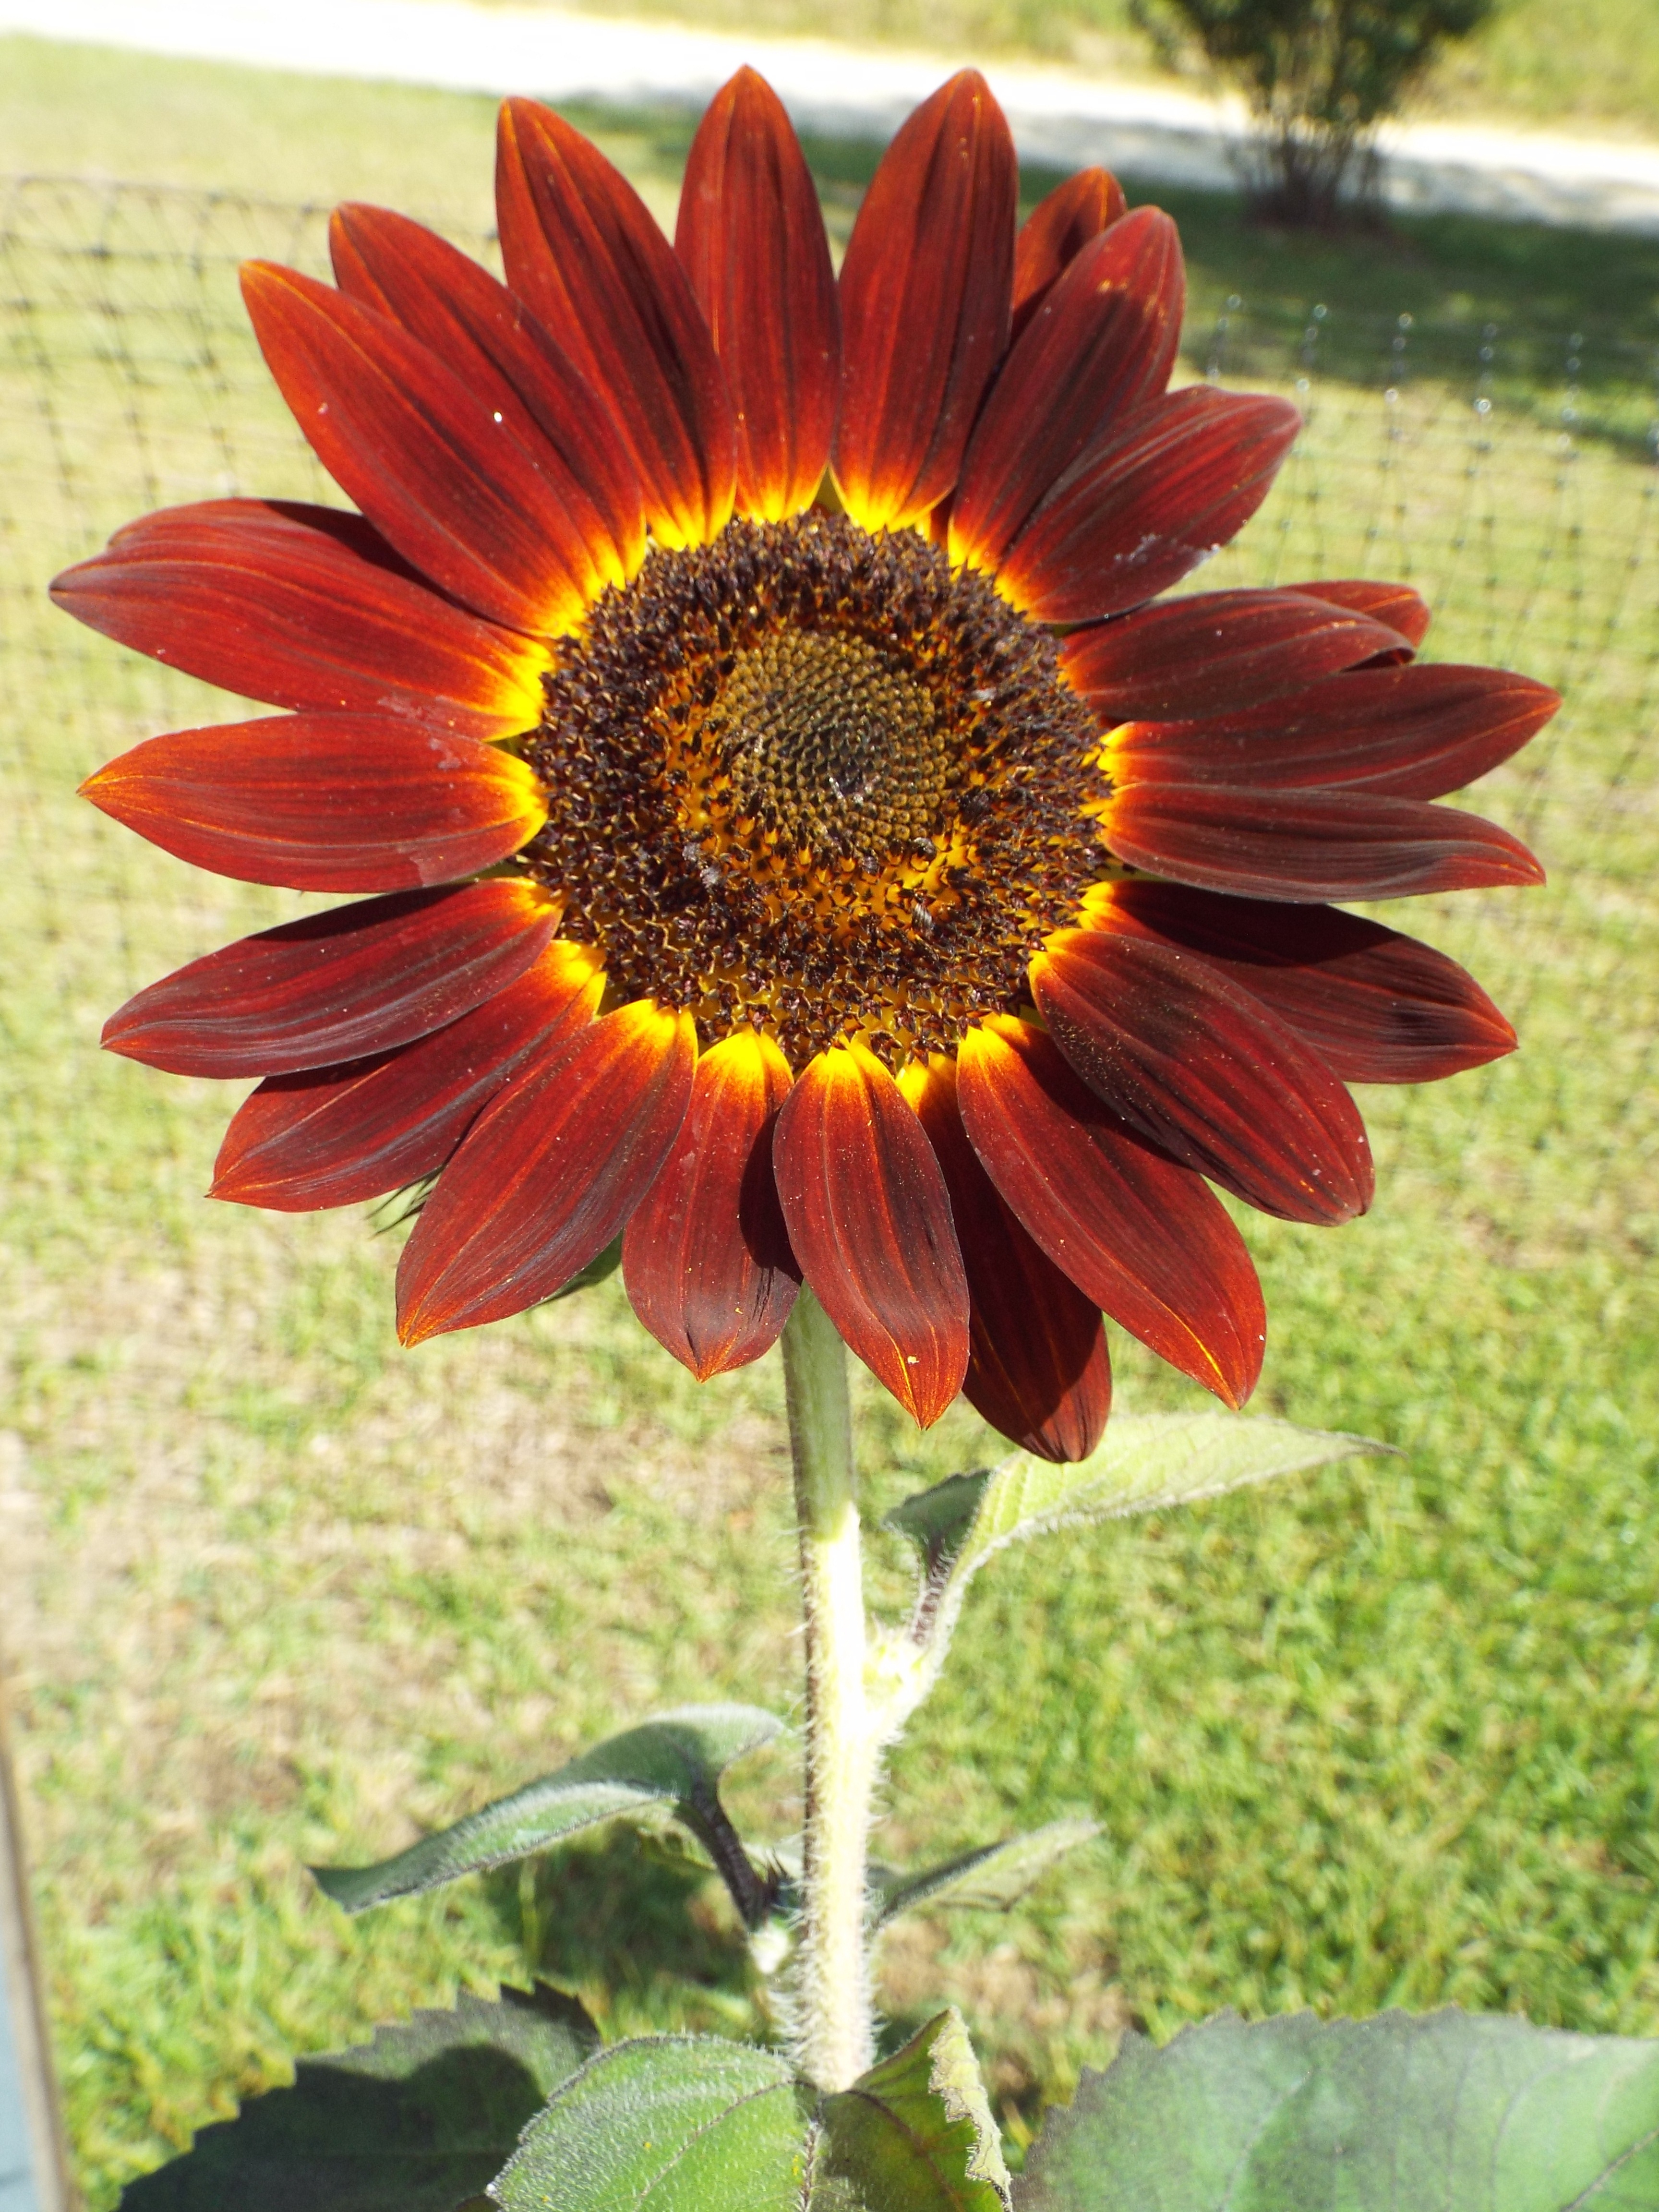
plant, field, flower, petal, summer, spring, red, botany, flora, sunflower, gerbera, flowering plant, daisy family, red sunflower, annual plant, plant stem, land plant